Joseph Shivers

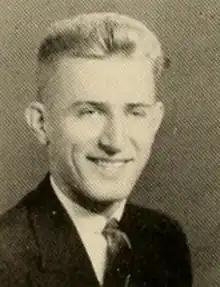
Pictured in the "Chanticleer 1942", Duke University yearbook

Joseph Clois Shivers Jr. (November 29, 1920 – September 1, 2014) was an American textile chemist who was based in West Chester, Pennsylvania, best known for his role in the structural development of Spandex, a thermoplastic elastomer, in the 1950s, while employed at DuPont.